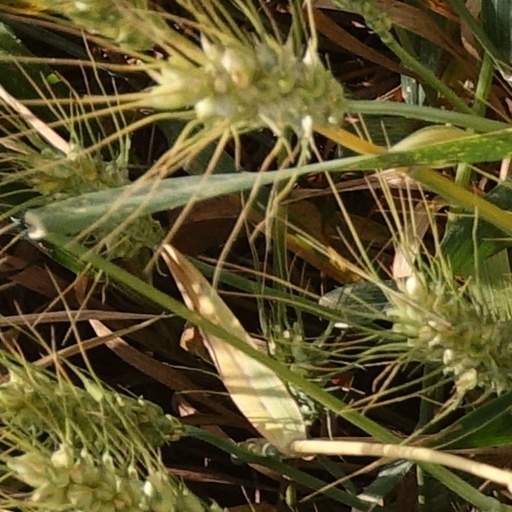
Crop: wheat